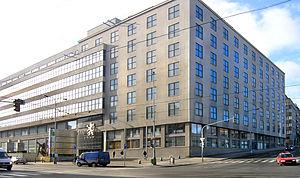
Le palais des foires et expositions est un bâtiment construit dans le style constructiviste pour abriter les foires et expositions à Prague. Il abrite les collections contemporaines de la Galerie nationale à Prague. Depuis mai 2012, les vingt toiles monumentales de L'Épopée slave d'Alfons Mucha sont exposées au rez-de-chaussée.